Jerry Jones

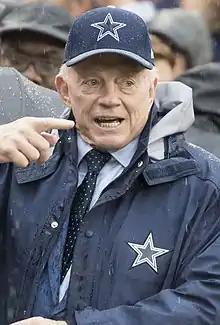
Jones in 2017

Jerral Wayne Jones Sr. (born October 13, 1942) is an American billionaire businessman who is the owner, president, and general manager of the Dallas Cowboys of the National Football League (NFL). He bought the team from Bum Bright in 1989.